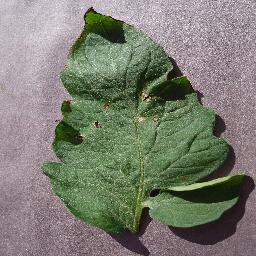
Label: Tomato___Target_Spot